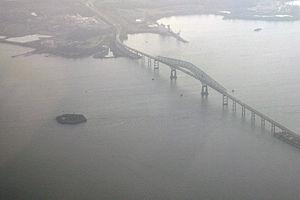
Le phare de Fort Caroll est un phare abandonné situé sur le mur de Fort Carroll, dans la rivière de Patapsco en baie de Chesapeake dans le Comté de Baltimore, Maryland. Il se trouve juste au sud-est de Francis Scott Key Bridge.